Cowan–Reines neutrino experiment

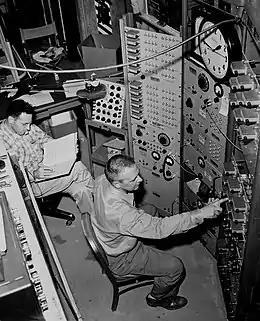
Frederick Reines, left, and Clyde Cowan, at the controls of the Savannah River experiment, 1956

In 1953, Cowan and Reines built a detector they dubbed "Herr Auge", "Mr. Eye" in German. They called the neutrino-searching experiment "Project Poltergeist", because of "the neutrino’s ghostly nature". A preliminary experiment was performed in 1953 at the Hanford Site in Washington state, but in late 1955 the experiment moved to the Savannah River Plant near Aiken, South Carolina. The Savannah River site had better shielding against cosmic rays. This shielded location was 11 m from the reactor and 12 m underground.